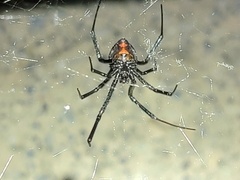
Species: Lactrodectus_hesperus